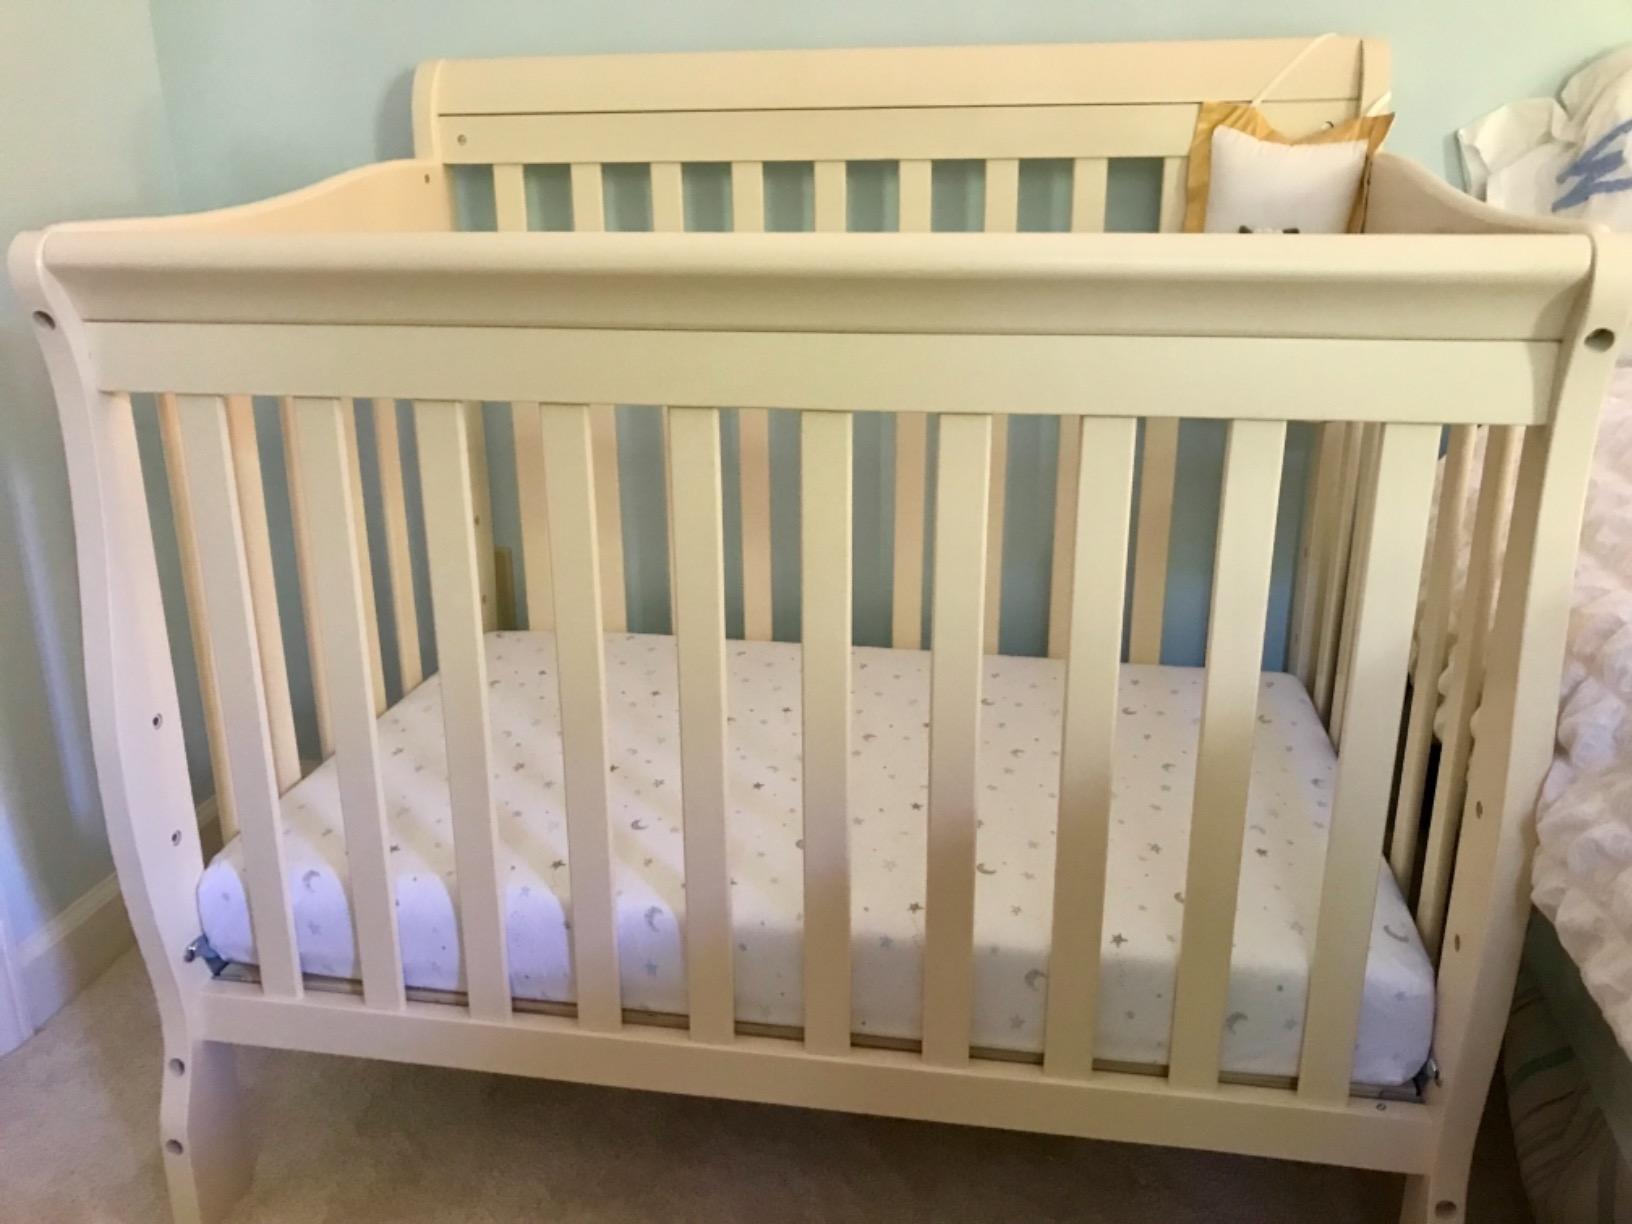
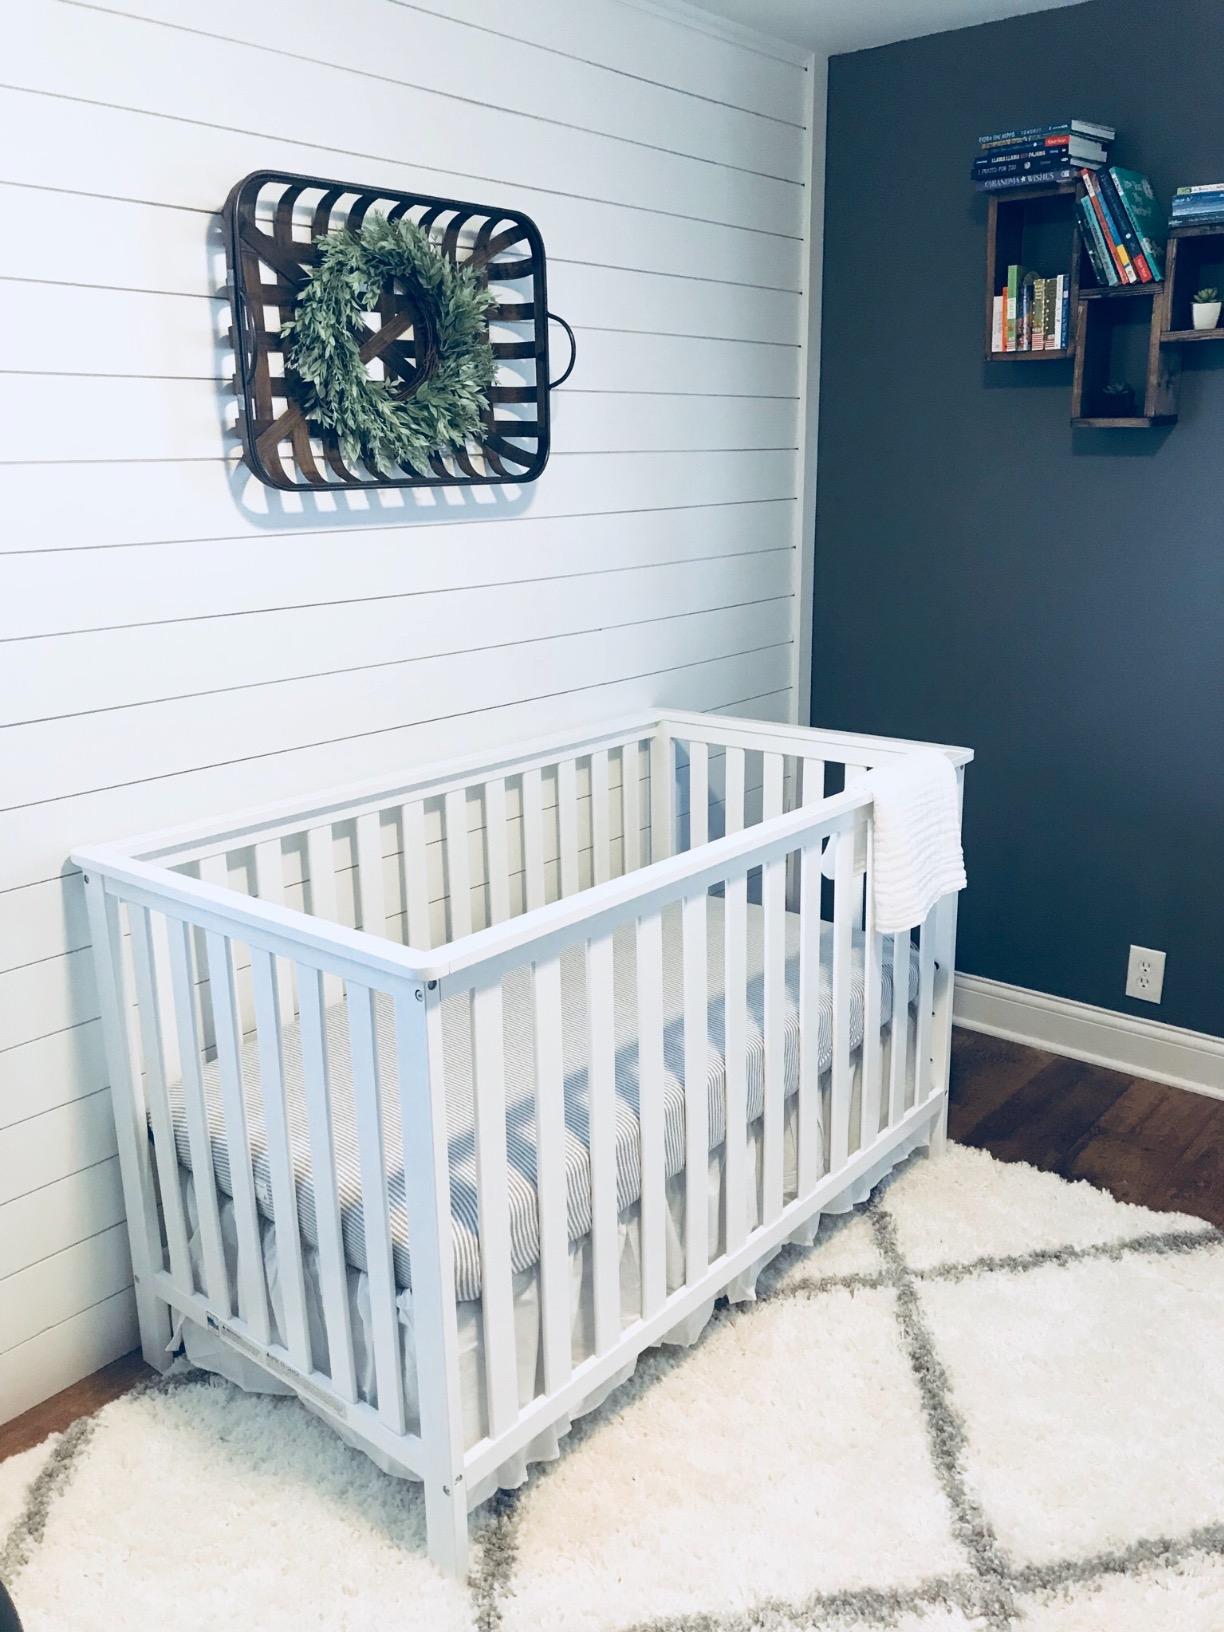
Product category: products_crib
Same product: no